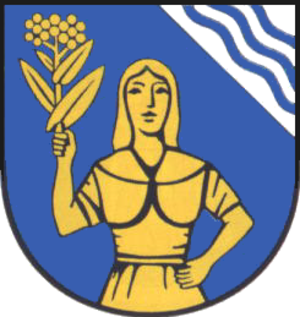
Emleben est une commune allemande de l'arrondissement de Gotha en Thuringe et qui fait partie de la communauté d'administration Apfelstädtaue.